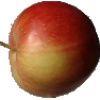
Label: Apple Red 2